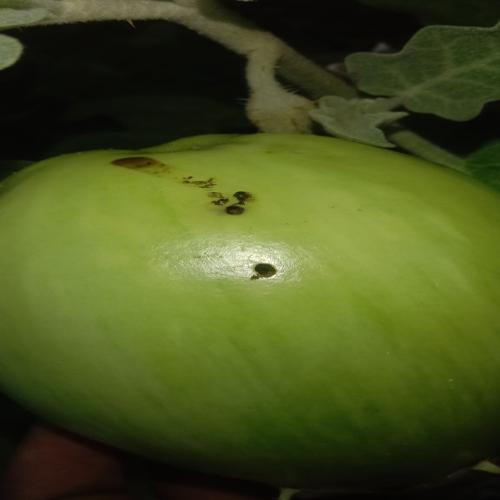
Label: Shoot and Fruit Borer